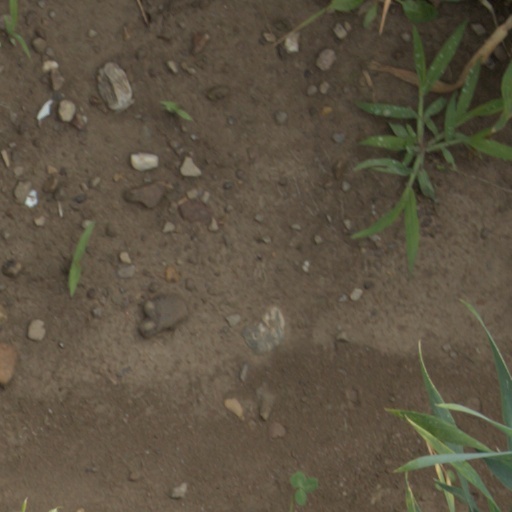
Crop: wheat